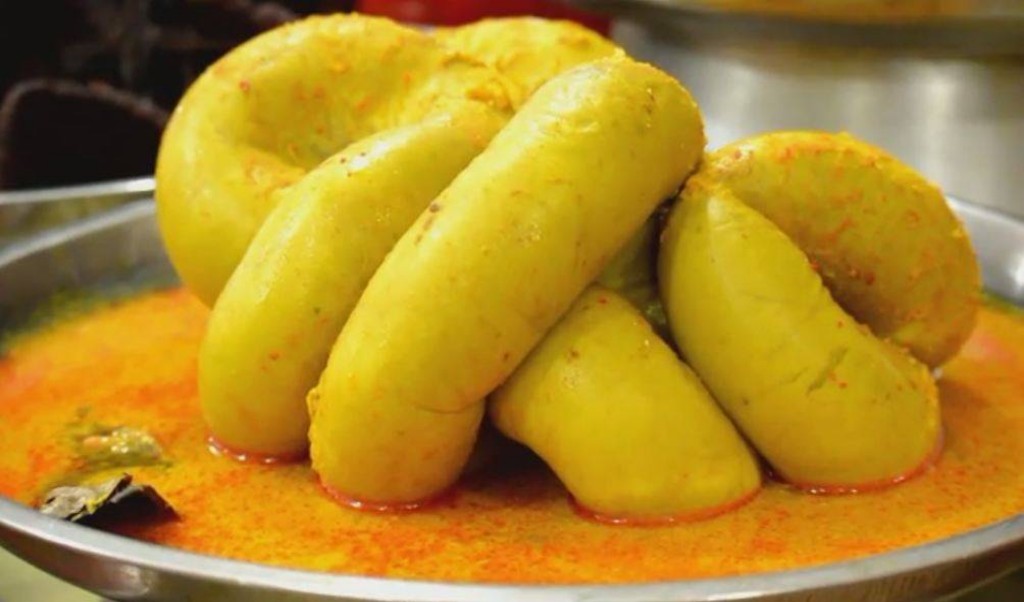
Label: gulai_tambusu